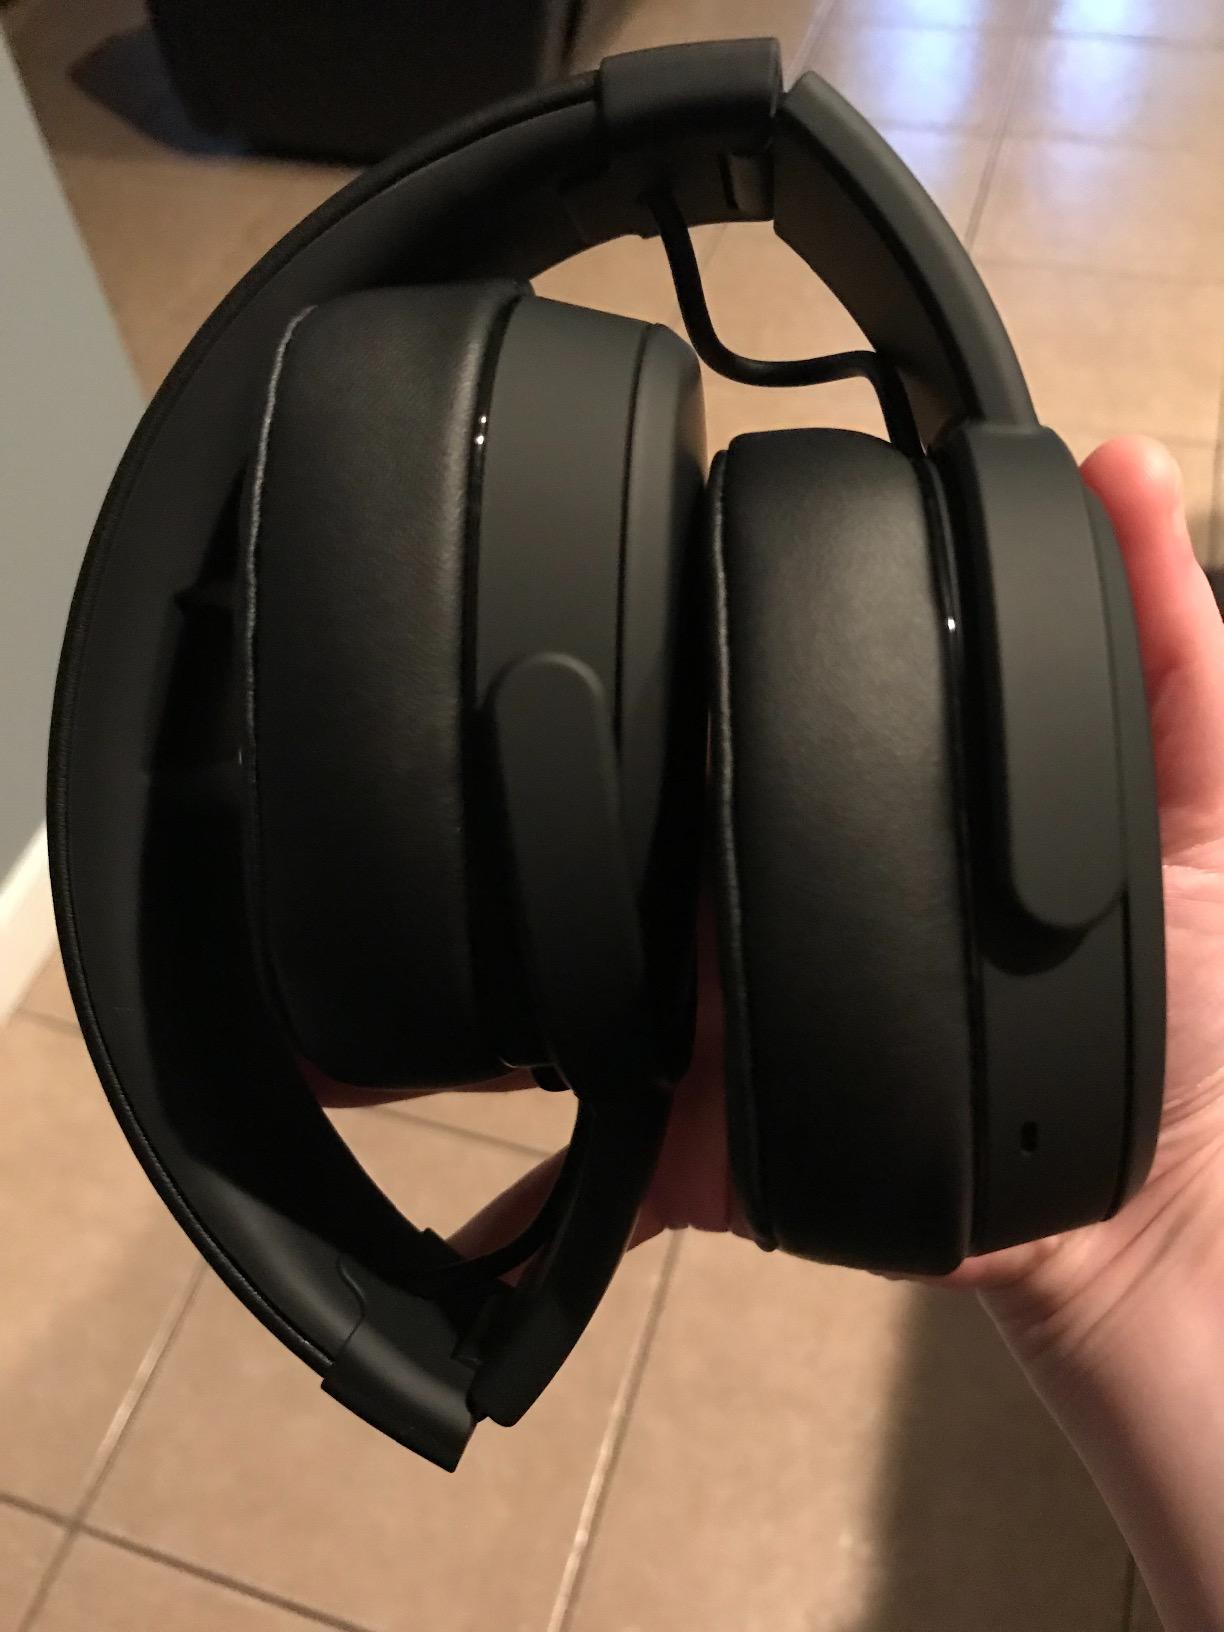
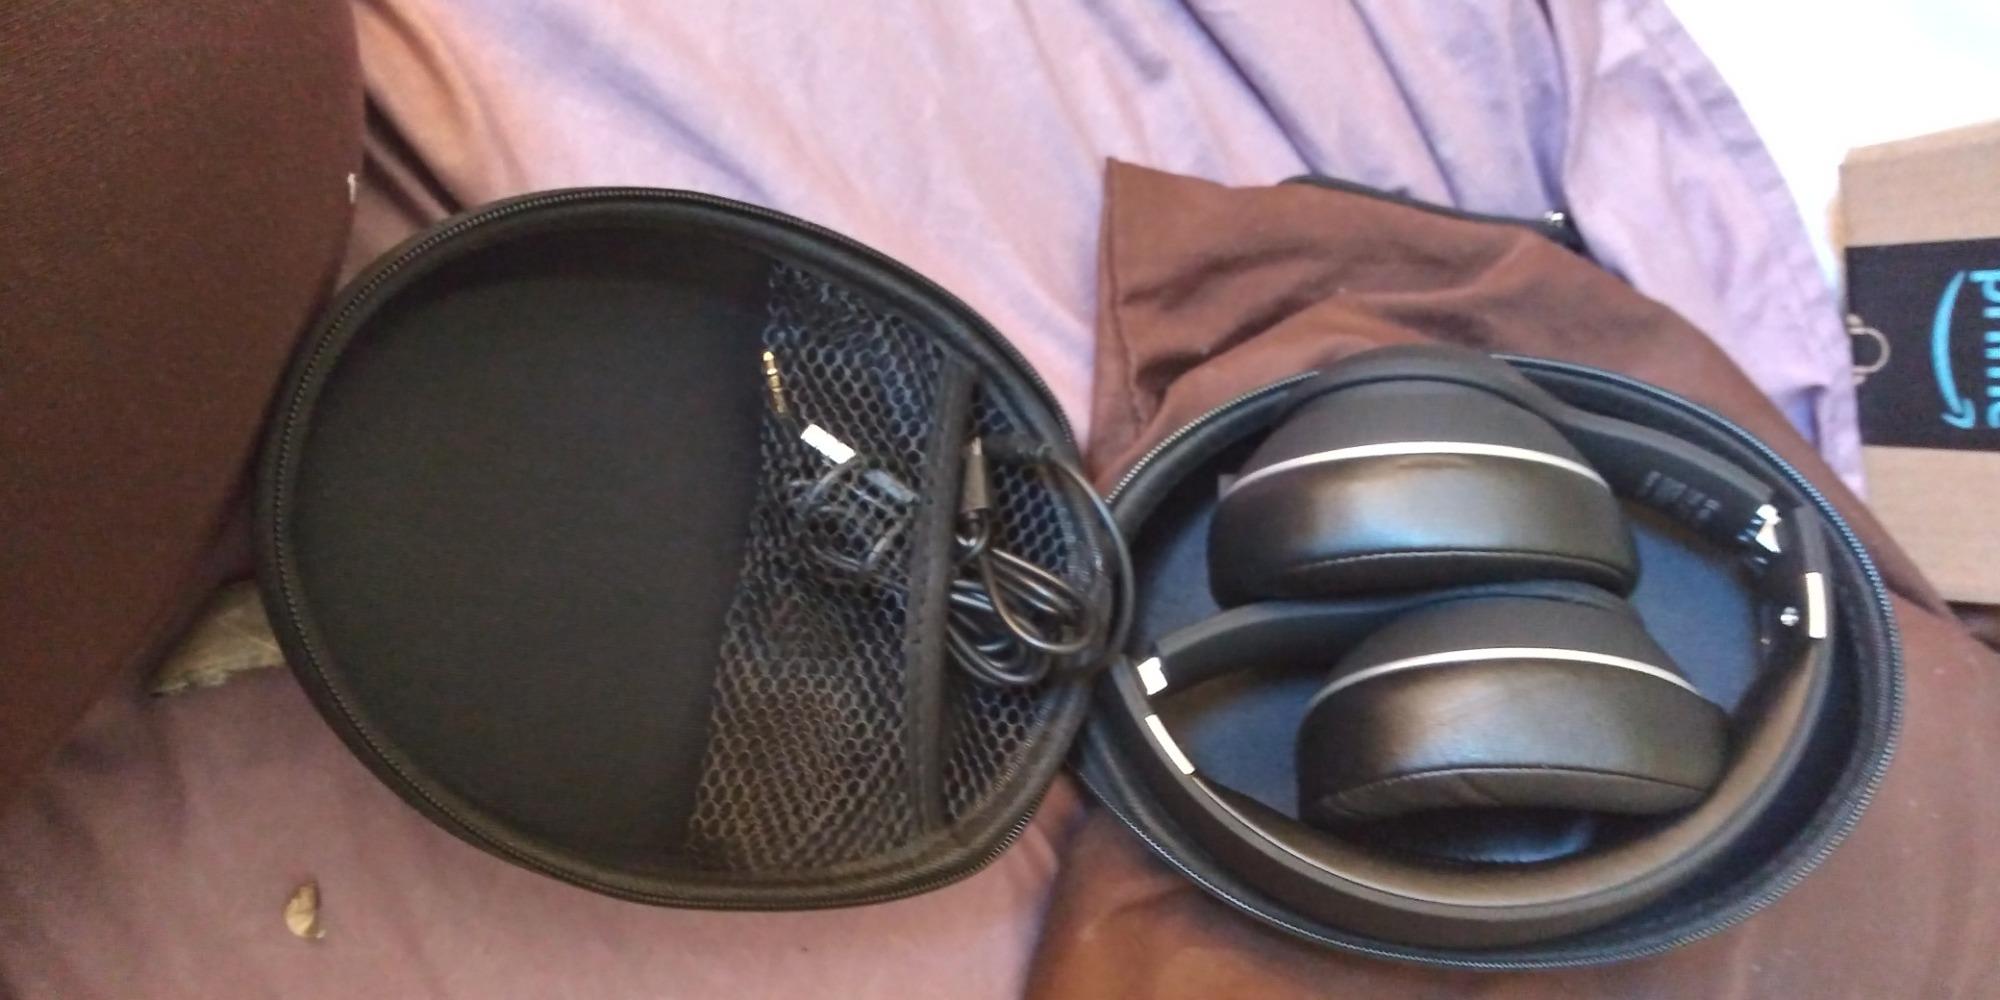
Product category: headphones
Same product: no